Lajla

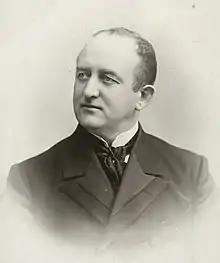
Olav Voss (1901), performer of Laagje's role in 1908

Only the old Jaampa is stopped by Lajla. She confides to him her love with the "daro". Jaampa hates that people, but he loves the maiden so much, and she begs so passionately, that he agrees to assist her. He is to find Lind in the nearby valley, where the Norwegian was seen the other day, and take him to the church before the ceremony is finished. In return, Lajla swears to rest faithful to her people even after her marriage to Lind. Jaampa departures.